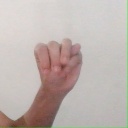
अक्षर: म